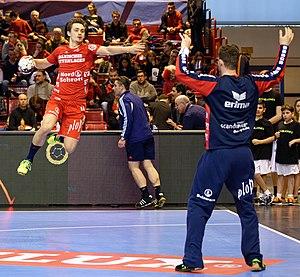
Rencontre de phase de groupe de la Ligue des Champions 2015-16 entre le PSG et SG Flensburg. A la Halle Carpentier (Paris), le 7 mars 2016.
Hampus Wanne, né le 10 février 1993 à Lundby, est un handballeur suédois. Il évolue au poste d'ailier gauche au SG Flensburg-Handewitt.